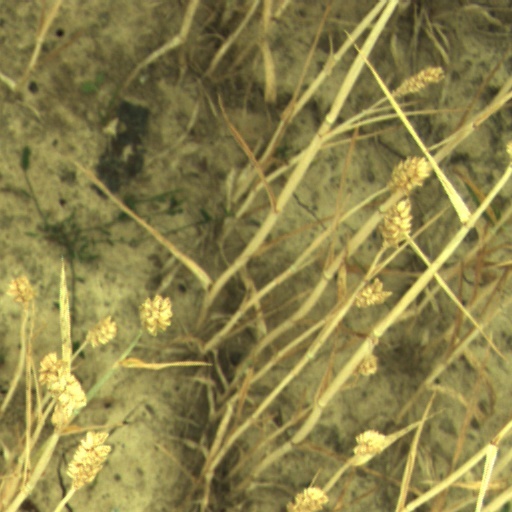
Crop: wheat